List of twin towns and sister cities in France

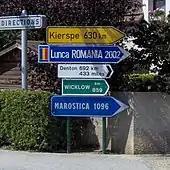
Twin towns of Montigny-le-Bretonneux

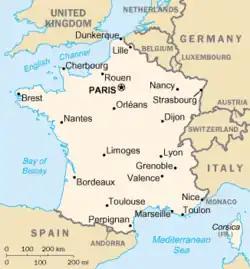
Map of France

This is a list of municipalities in France which have standing links to local communities in other countries known as "town twinning" (usually in Europe) or "sister cities" (usually in the rest of the world).